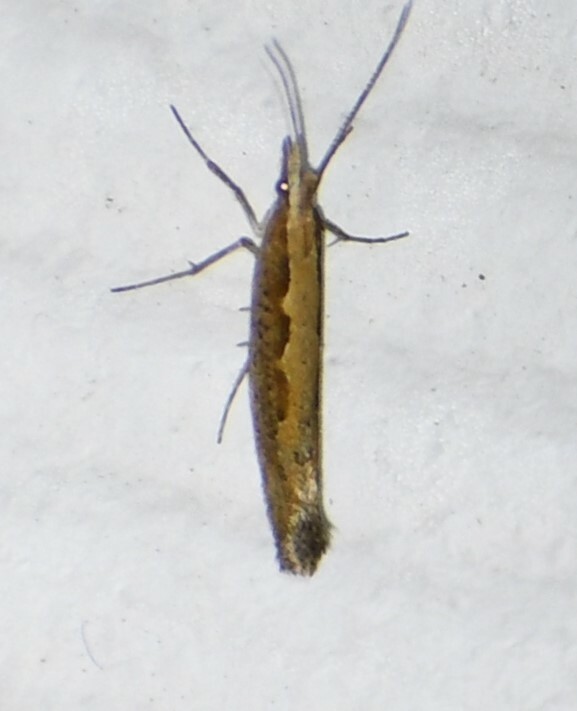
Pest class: diamondback_moth